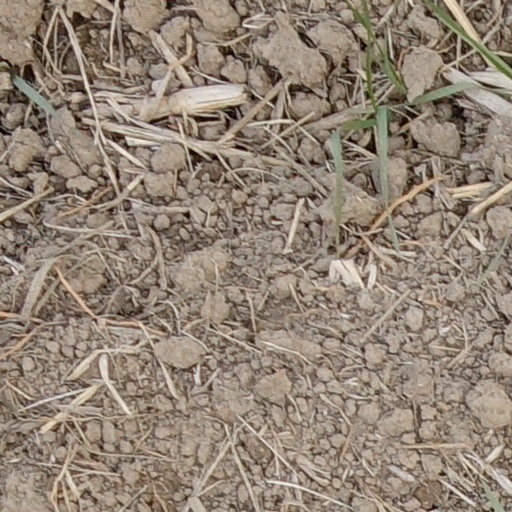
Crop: wheat